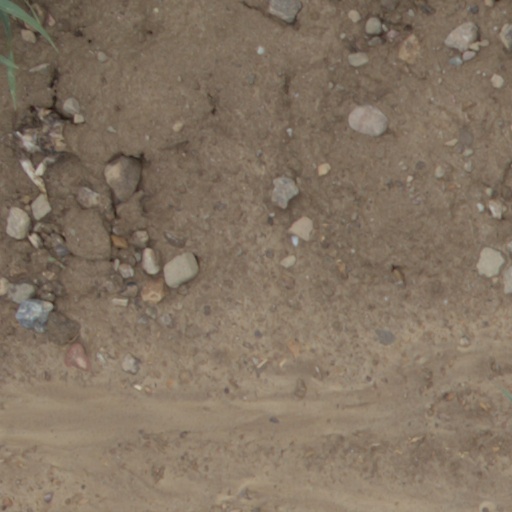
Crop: wheat